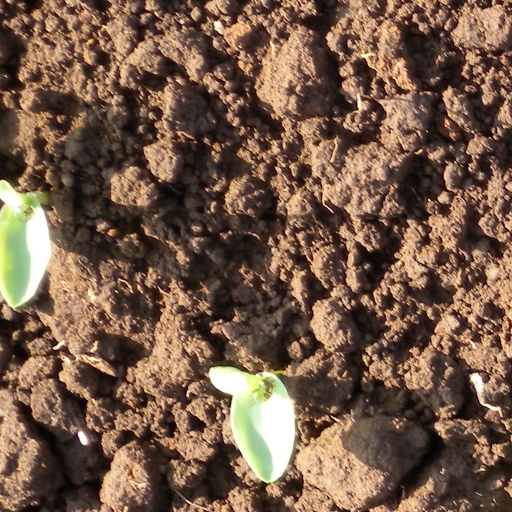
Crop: sorghum